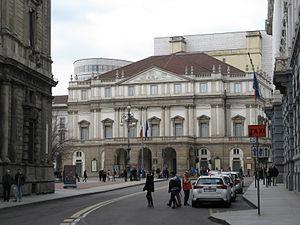
Milan [milɑ̃] est une ville d'Italie située au nord du pays, à proximité des Alpes. Chef-lieu de la région Lombardie, située au milieu de la plaine du Pô, la ville de Milan compte 1 404 239 en 2019, ce qui en fait la deuxième ville d'Italie en nombre d'habitants. La Ville métropolitaine de Milan compte 3 261 873 d'habitants en 2019. Elle constitue toutefois la plus grande aire urbaine du pays, avec ses 7 123 563 d'habitants en 2009. Région dynamique et densément peuplée, cœur industriel et poumon financier de l'Italie, elle représente la partie méridionale de la dorsale européenne, aussi appelée « Banane bleue ».